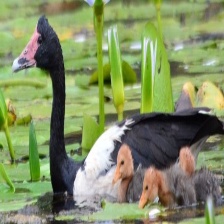
Species: MAGPIE GOOSE
Scientific name: ANSERANAS SEMIPALMATA
ImageNet parent category: goose